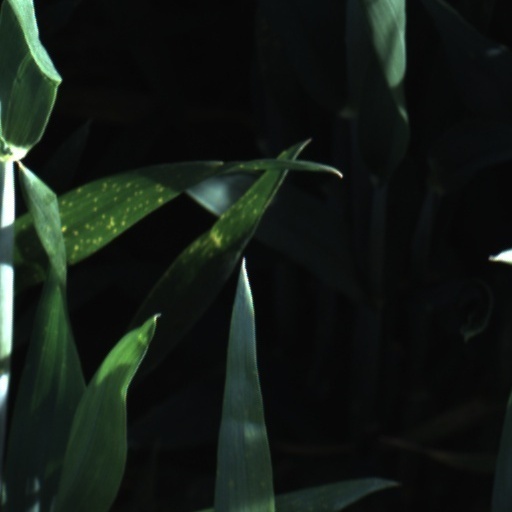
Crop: wheat